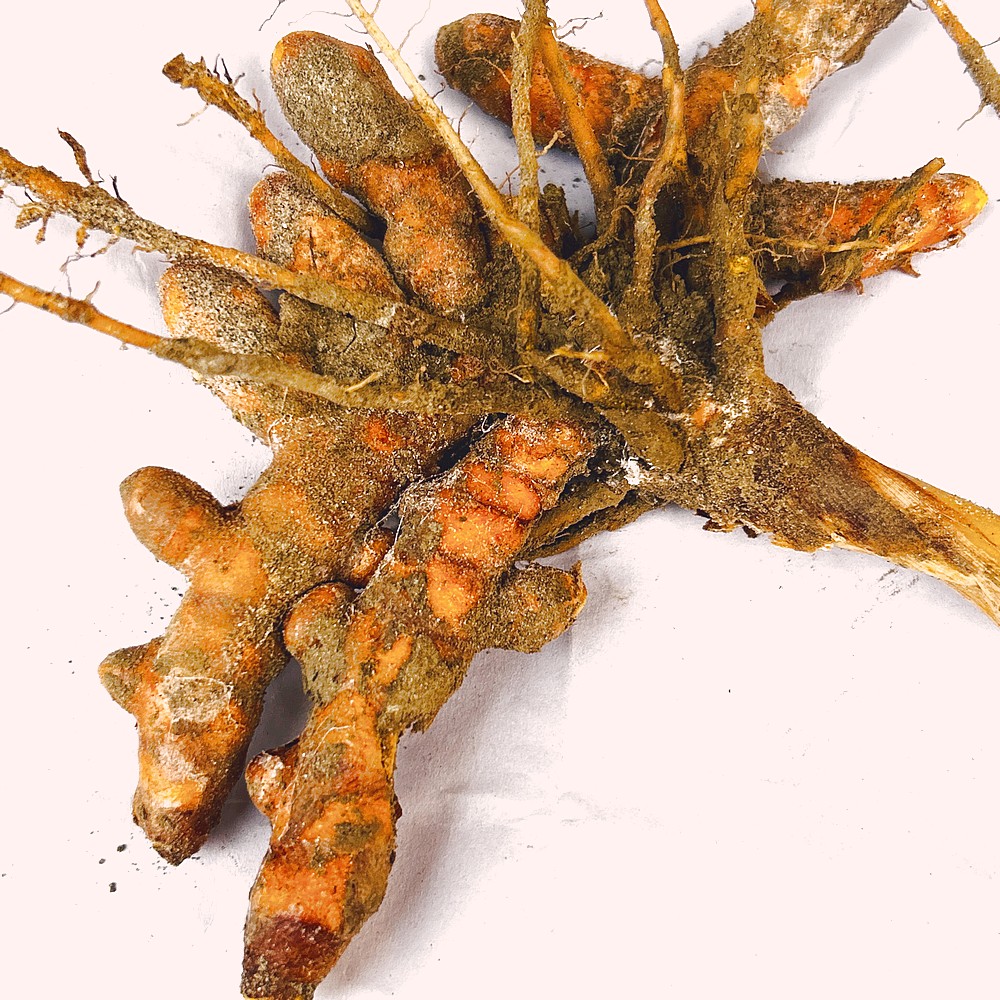
Label: Rhizome Healthy Root